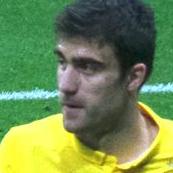
Age: 25